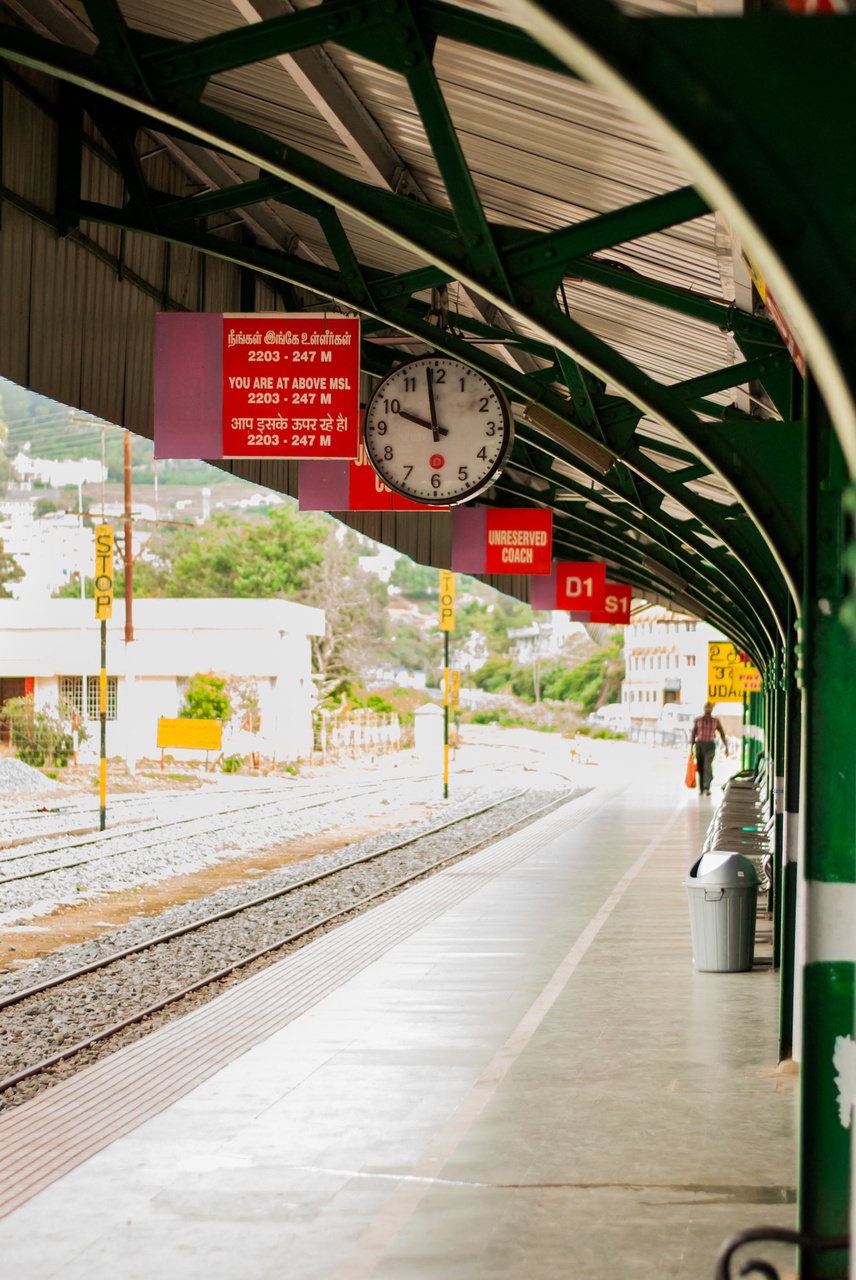
500px provided description: Nilgiri Mountain Railway Station Ooty [#travel ,#train ,#india ,#tamilnadu ,#station ,#clock ,#hills ,#tracks ,#ooty ,#mountain train ,#The Nilgiris ,#UNESCO]